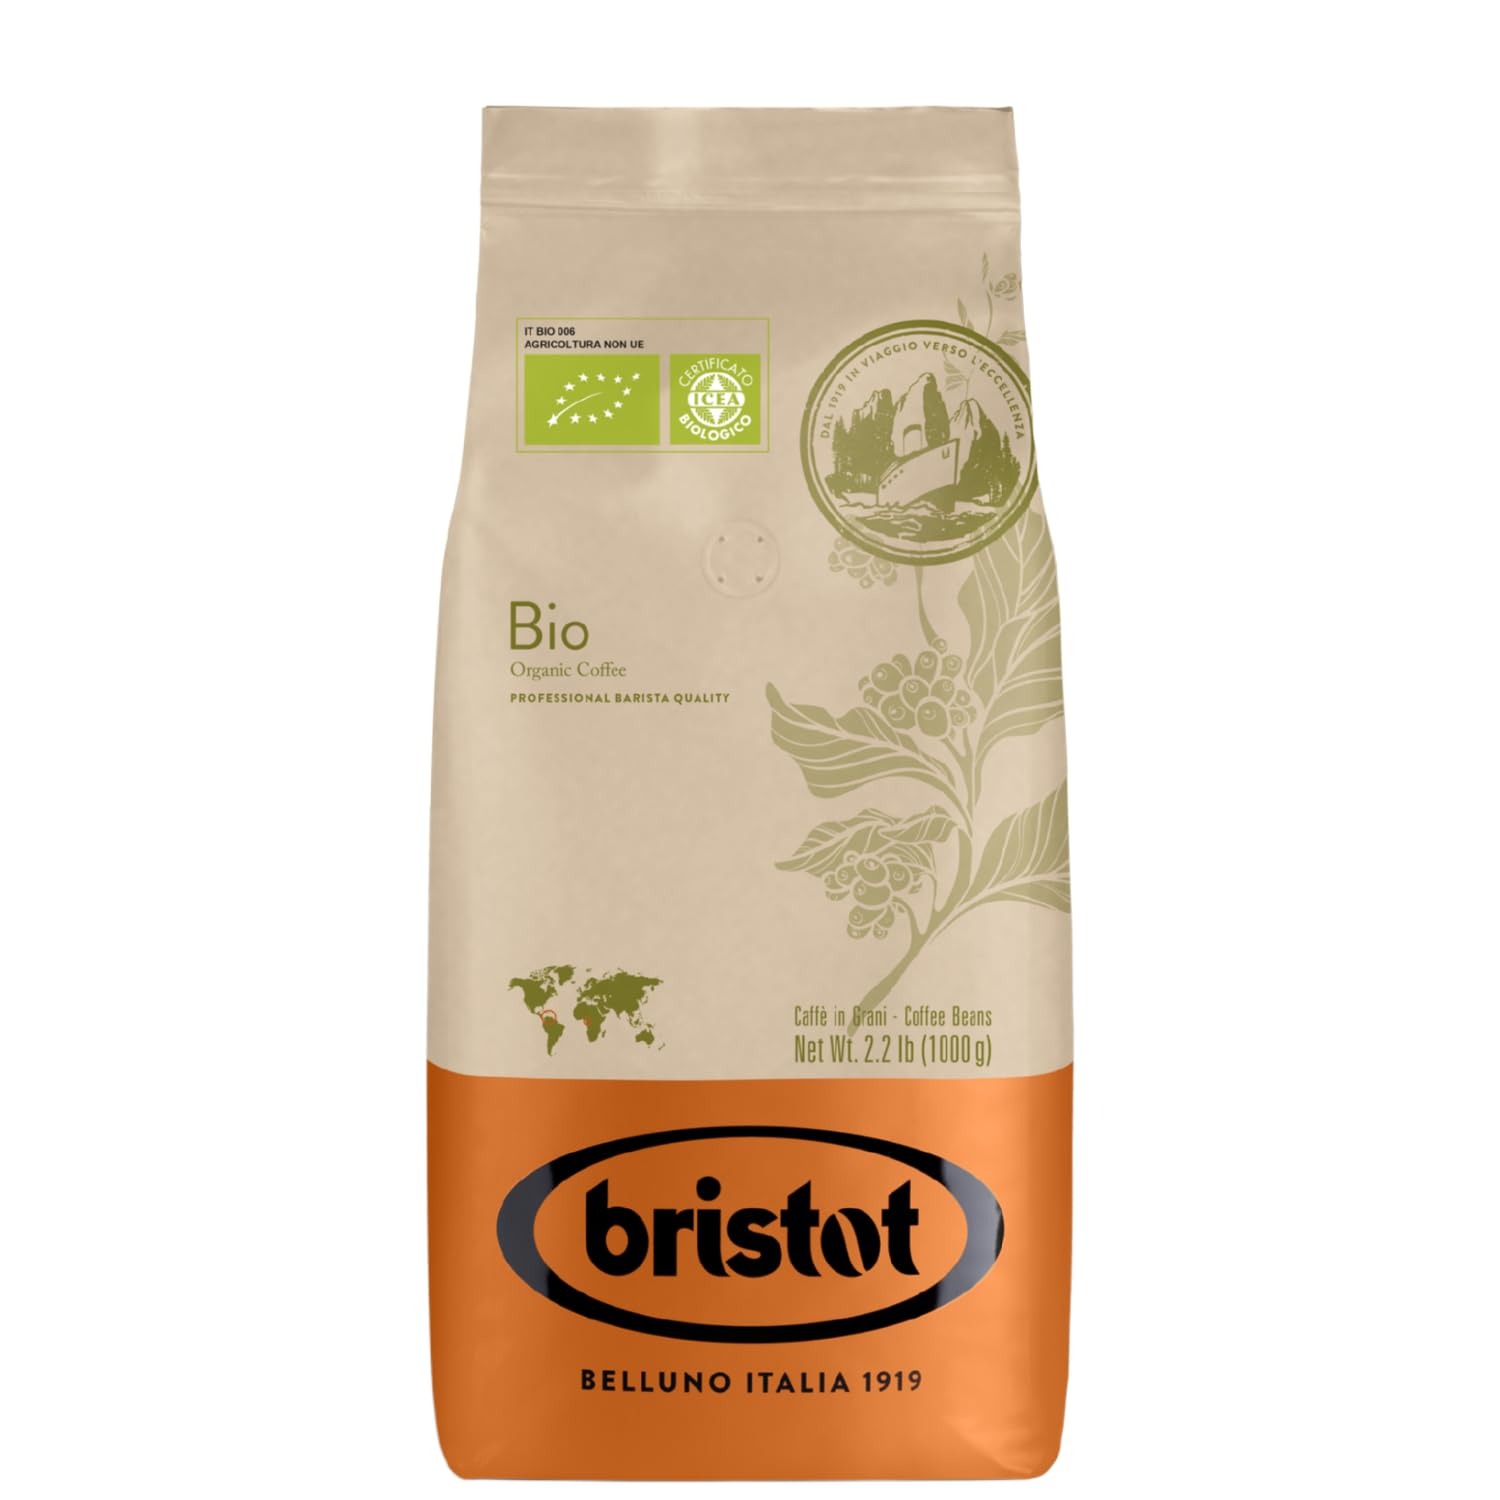
Item Name: Bristot Organic Italian Coffee Beans – Medium Roast Whole Espresso Beans – Fair Trade Certified – Smooth & Balanced Flavor – 2.2 lb (1kg) – Roasted in Italy
Bullet Point 1: 🇮🇹 Origin – Authentic Italian espresso, expertly roasted in the heart of the world-famous Dolomites in Northern Italy — a tradition since 1919.
Bullet Point 2: 🔸 Composition – Crafted with 90% Arabica and 10% Robusta beans for a smooth, aromatic cup with balanced body and gentle intensity.
Bullet Point 3: 🔥 Roast Level – Medium / Full City roast for a well-rounded flavor profile with balanced acidity and a smooth, satisfying finish.
Bullet Point 4: 📦 Storage – Keep at room temperature in a dry, cool place to preserve freshness and aroma.
Bullet Point 5: 🍋 Acidity – Bright and lively, with an 8/10 acidity level that enhances the coffee’s complexity and aromatic clarity.
Product Description: Discover a truly unique organic coffee experience with Bristot Organic Coffee Beans, roasted and cooled in the pure mountain air of the Italian Dolomites, a UNESCO World Heritage site. This medium roast blend is crafted in a protected, uncontaminated environment at the edge of the National Park, where nature and tradition come together. Founded in 1919 in Belluno, at the foot of the Dolomiti Bellunesi, Caffè Bristot brings over a century of roasting expertise to every cup. The result is a smooth, aromatic coffee with balanced flavor and clean, certified organic origins.
Value: 35.2
Unit: Ounce

Price: 38.99